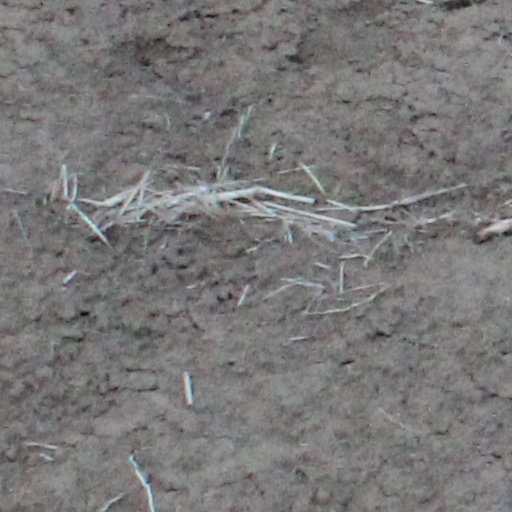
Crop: wheat